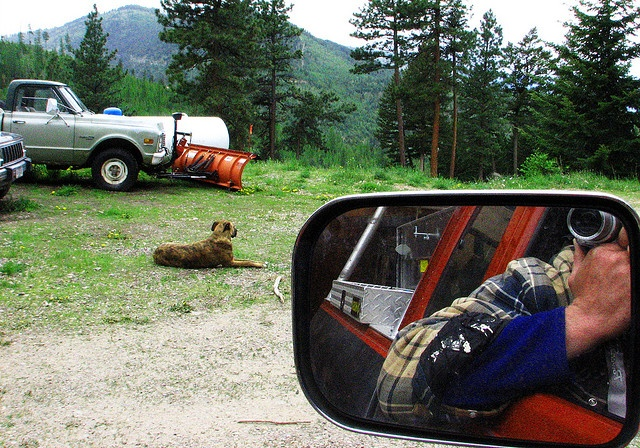
A man taking a photo of a nature scene outside a car window.
A dog that is sitting by itself on some grass.
A dog sits near the parked trucks in the wilderness.
A mirror shot of a man in a truck taking a shot of a dog and truck.
a man taking a picture of a lone dog laying down